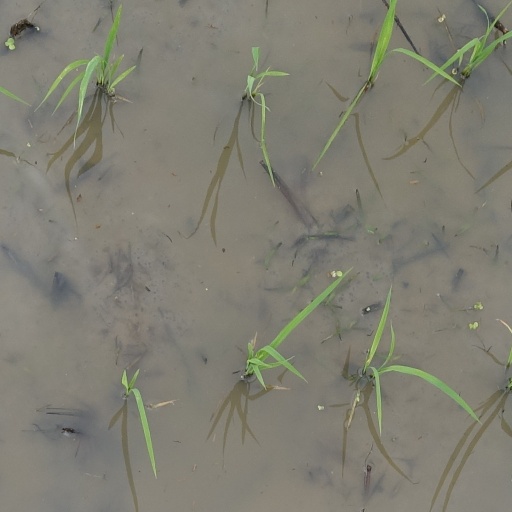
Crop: rice